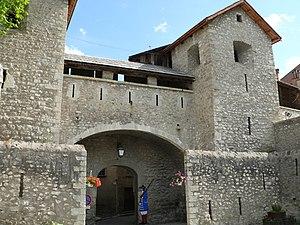
Colmars - Porte de France
Colmars, également nommée localement Colmars-les-Alpes, est une commune française située dans le département des Alpes-de-Haute-Provence, en région Provence-Alpes-Côte d'Azur.